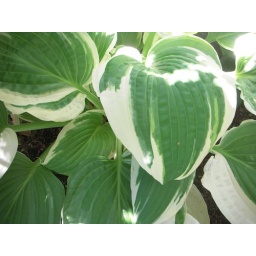
Schreiner's Iris Gardens have many other plants and flowers beside Iris.